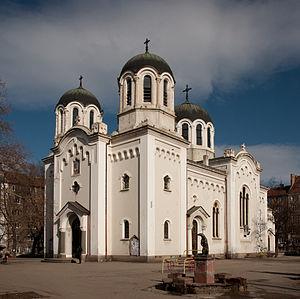
L'église St. George le Conquérant de Sofia, en Bulgarie.